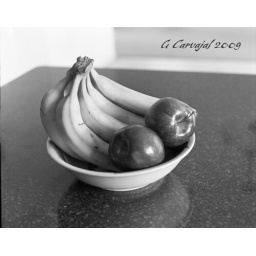
rz67 05-21-09092 apples in bowl